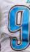
Number: 9